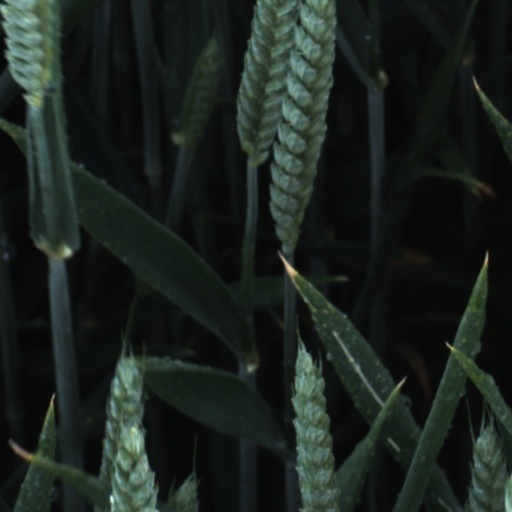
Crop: wheat